Bandy

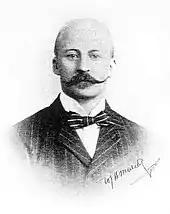
Pim Mulier introduced bandy to the Netherlands.

Bandy was played in Germany in the early 20th century, including by Crown Prince Wilhelm, but the interest died out in favour of ice hockey. The Leipziger Sportclub, which arguably had the best team, was also the last club to give bandy up. The sport was reintroduced to Germany in the 2010s, with the German Bandy Federation being founded in 2013. Germany has been participating in the Bandy World Championship, a competition for male competitors, since 2014.